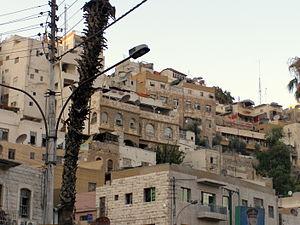
Les Chapsoughs sont un peuple de Ciscaucasie. Ils sont considérés comme des descendants de la branche ouest des Adyguéens et parlent leur propre dialecte de la langue adyguéenne.